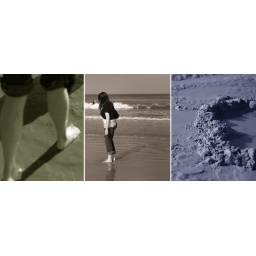
A quaint beach in Maine, although it felt odd being the darkest person on the sand.